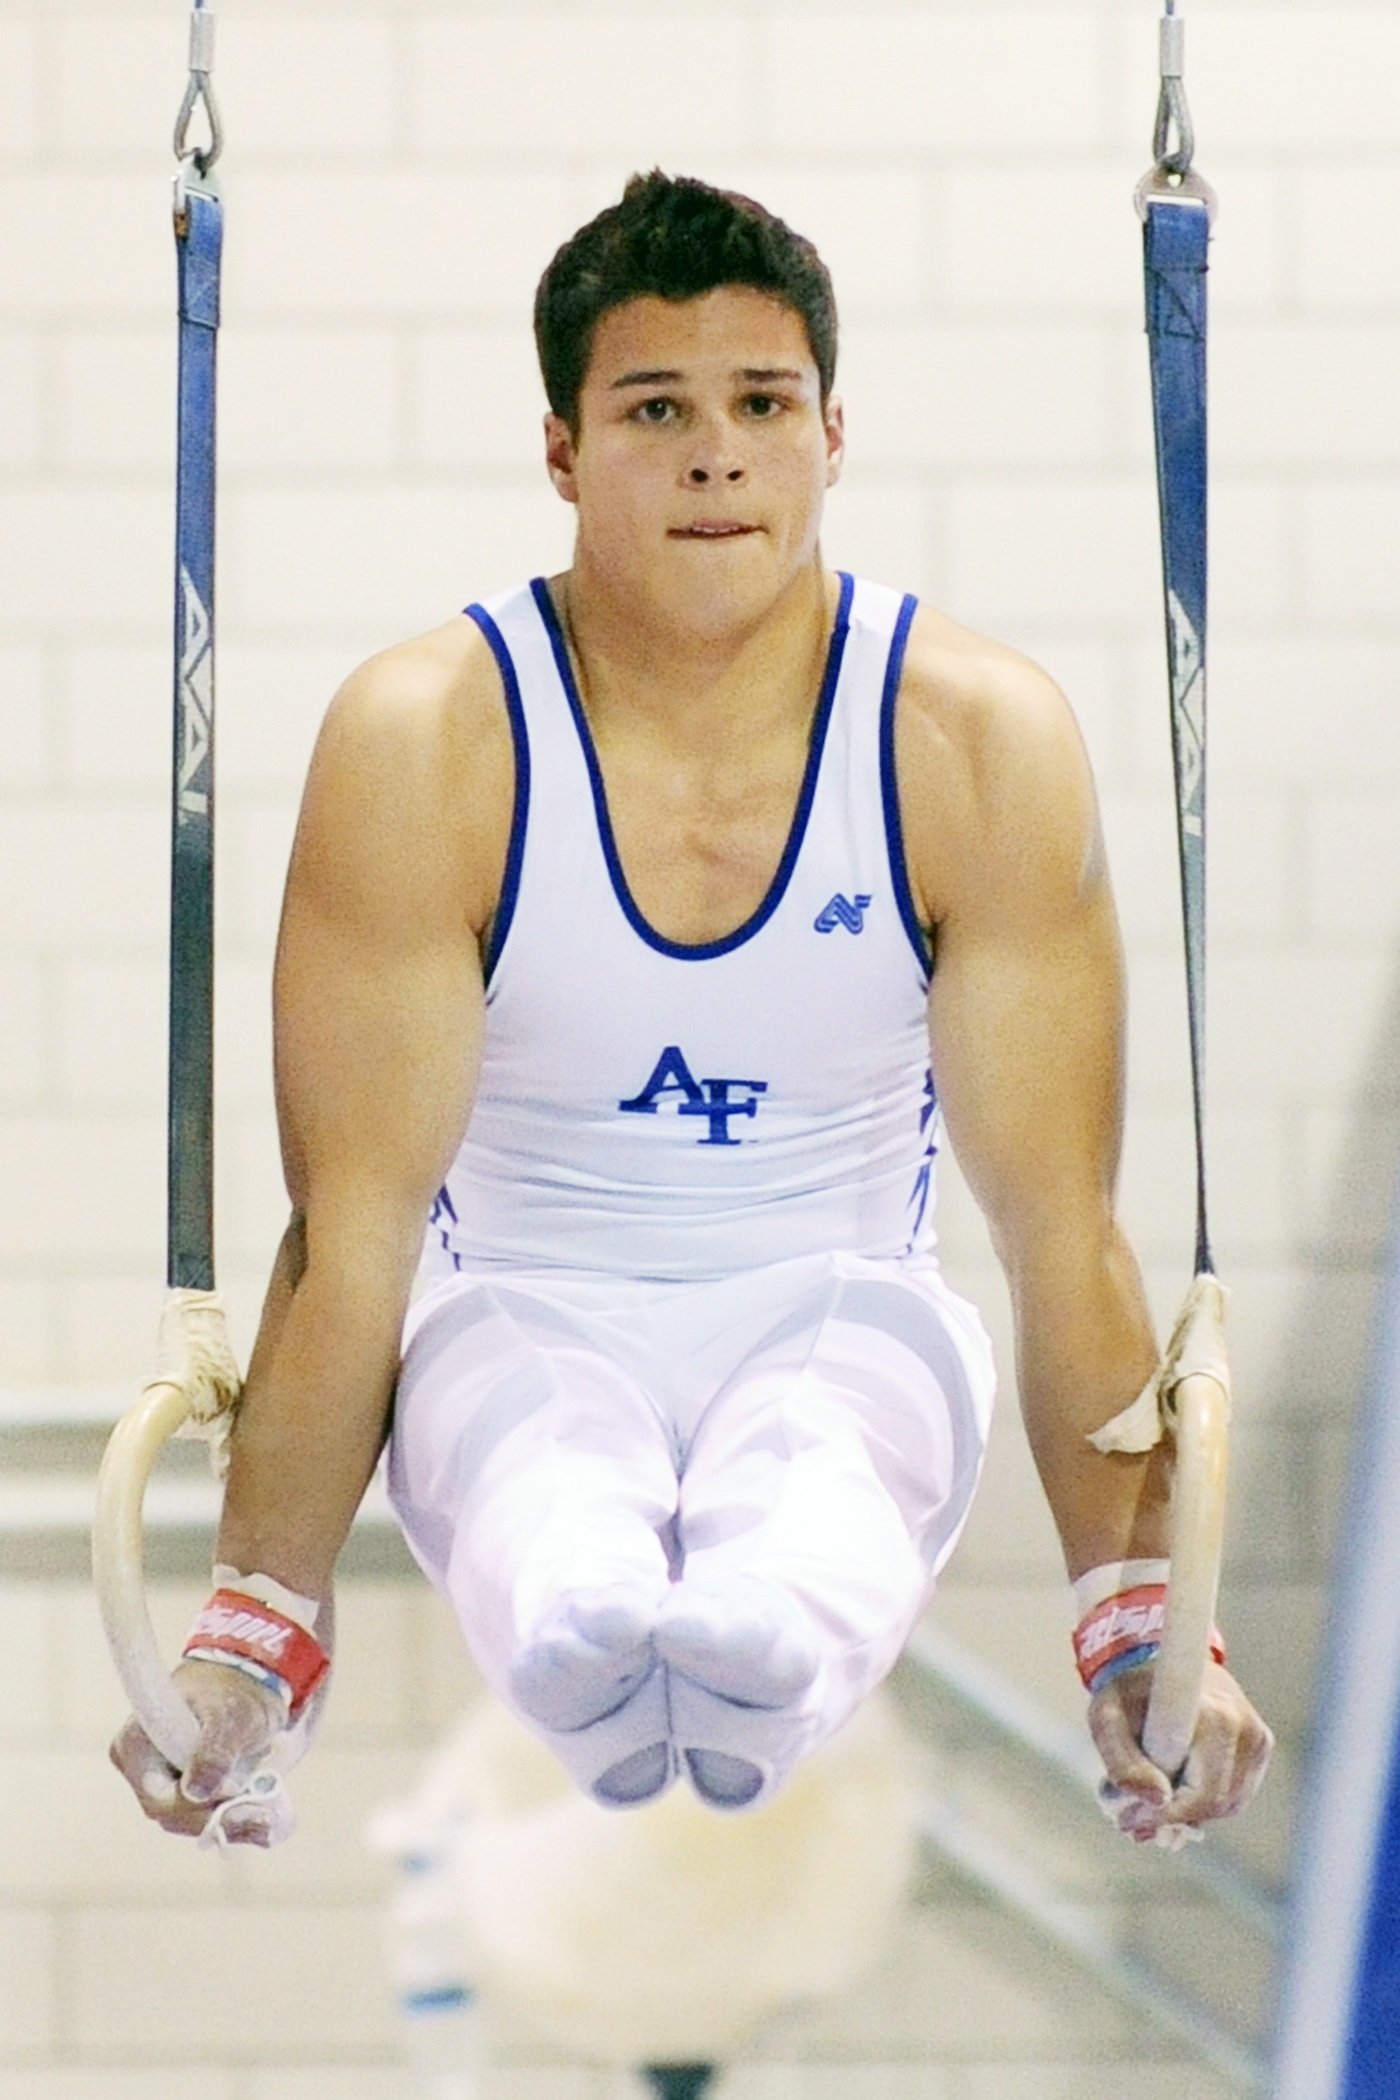
man, male, jumping, exercise, fitness, swimmer, competition, power, sports, performance, pose, rings, athlete, athletics, strength, gymnastics, concentration, gymnast, poise, sports uniform, modern pentathlon, artistic gymnastics, floor gymnastics